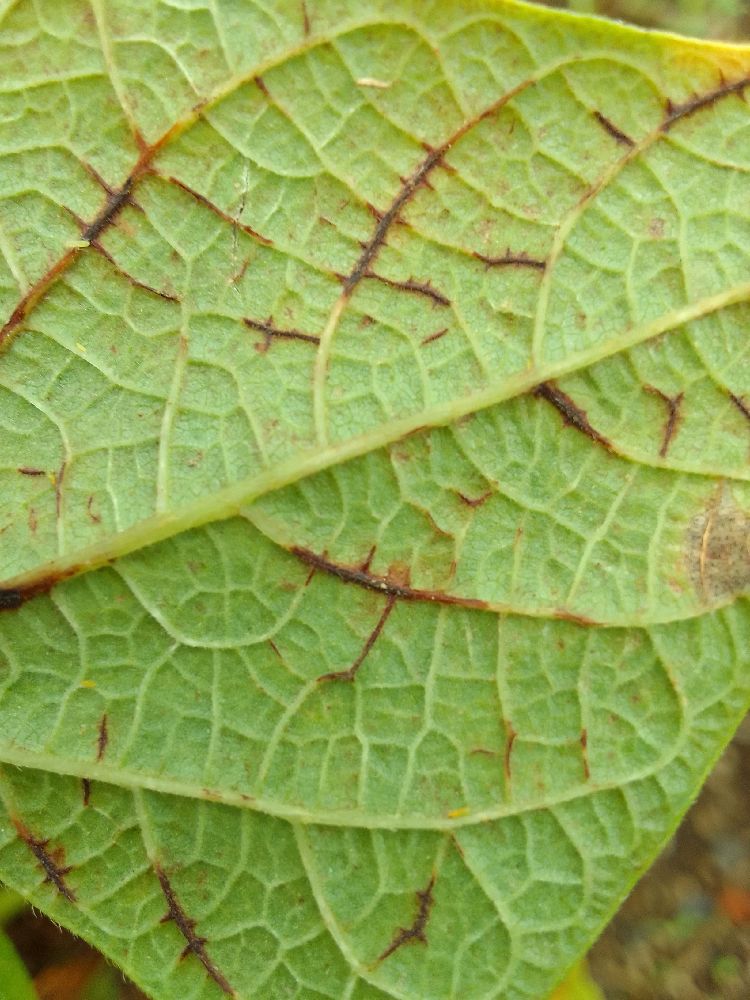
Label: anthracnose